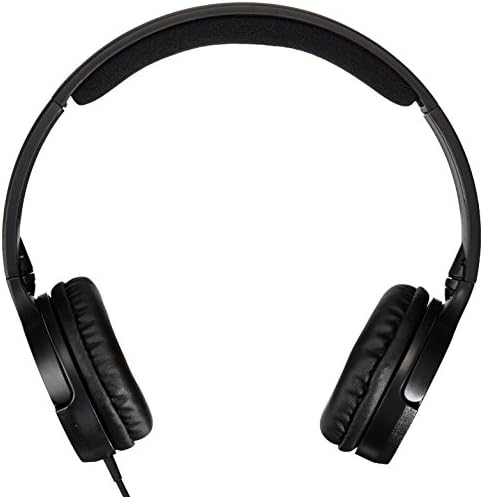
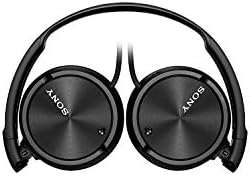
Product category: headphones
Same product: no